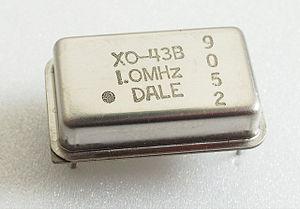
Un oscillateur électronique est un circuit dont la fonction est de produire un signal électrique périodique, de forme sinusoïdale, carrée, en dents de scie, ou quelconque. L'oscillateur peut avoir une fréquence fixe ou variable. Il existe plusieurs types d'oscillateurs électroniques ; les principaux sont :